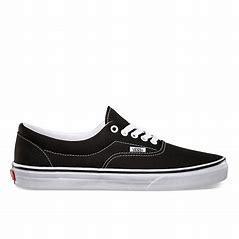
Brand: Vans
Model: Era